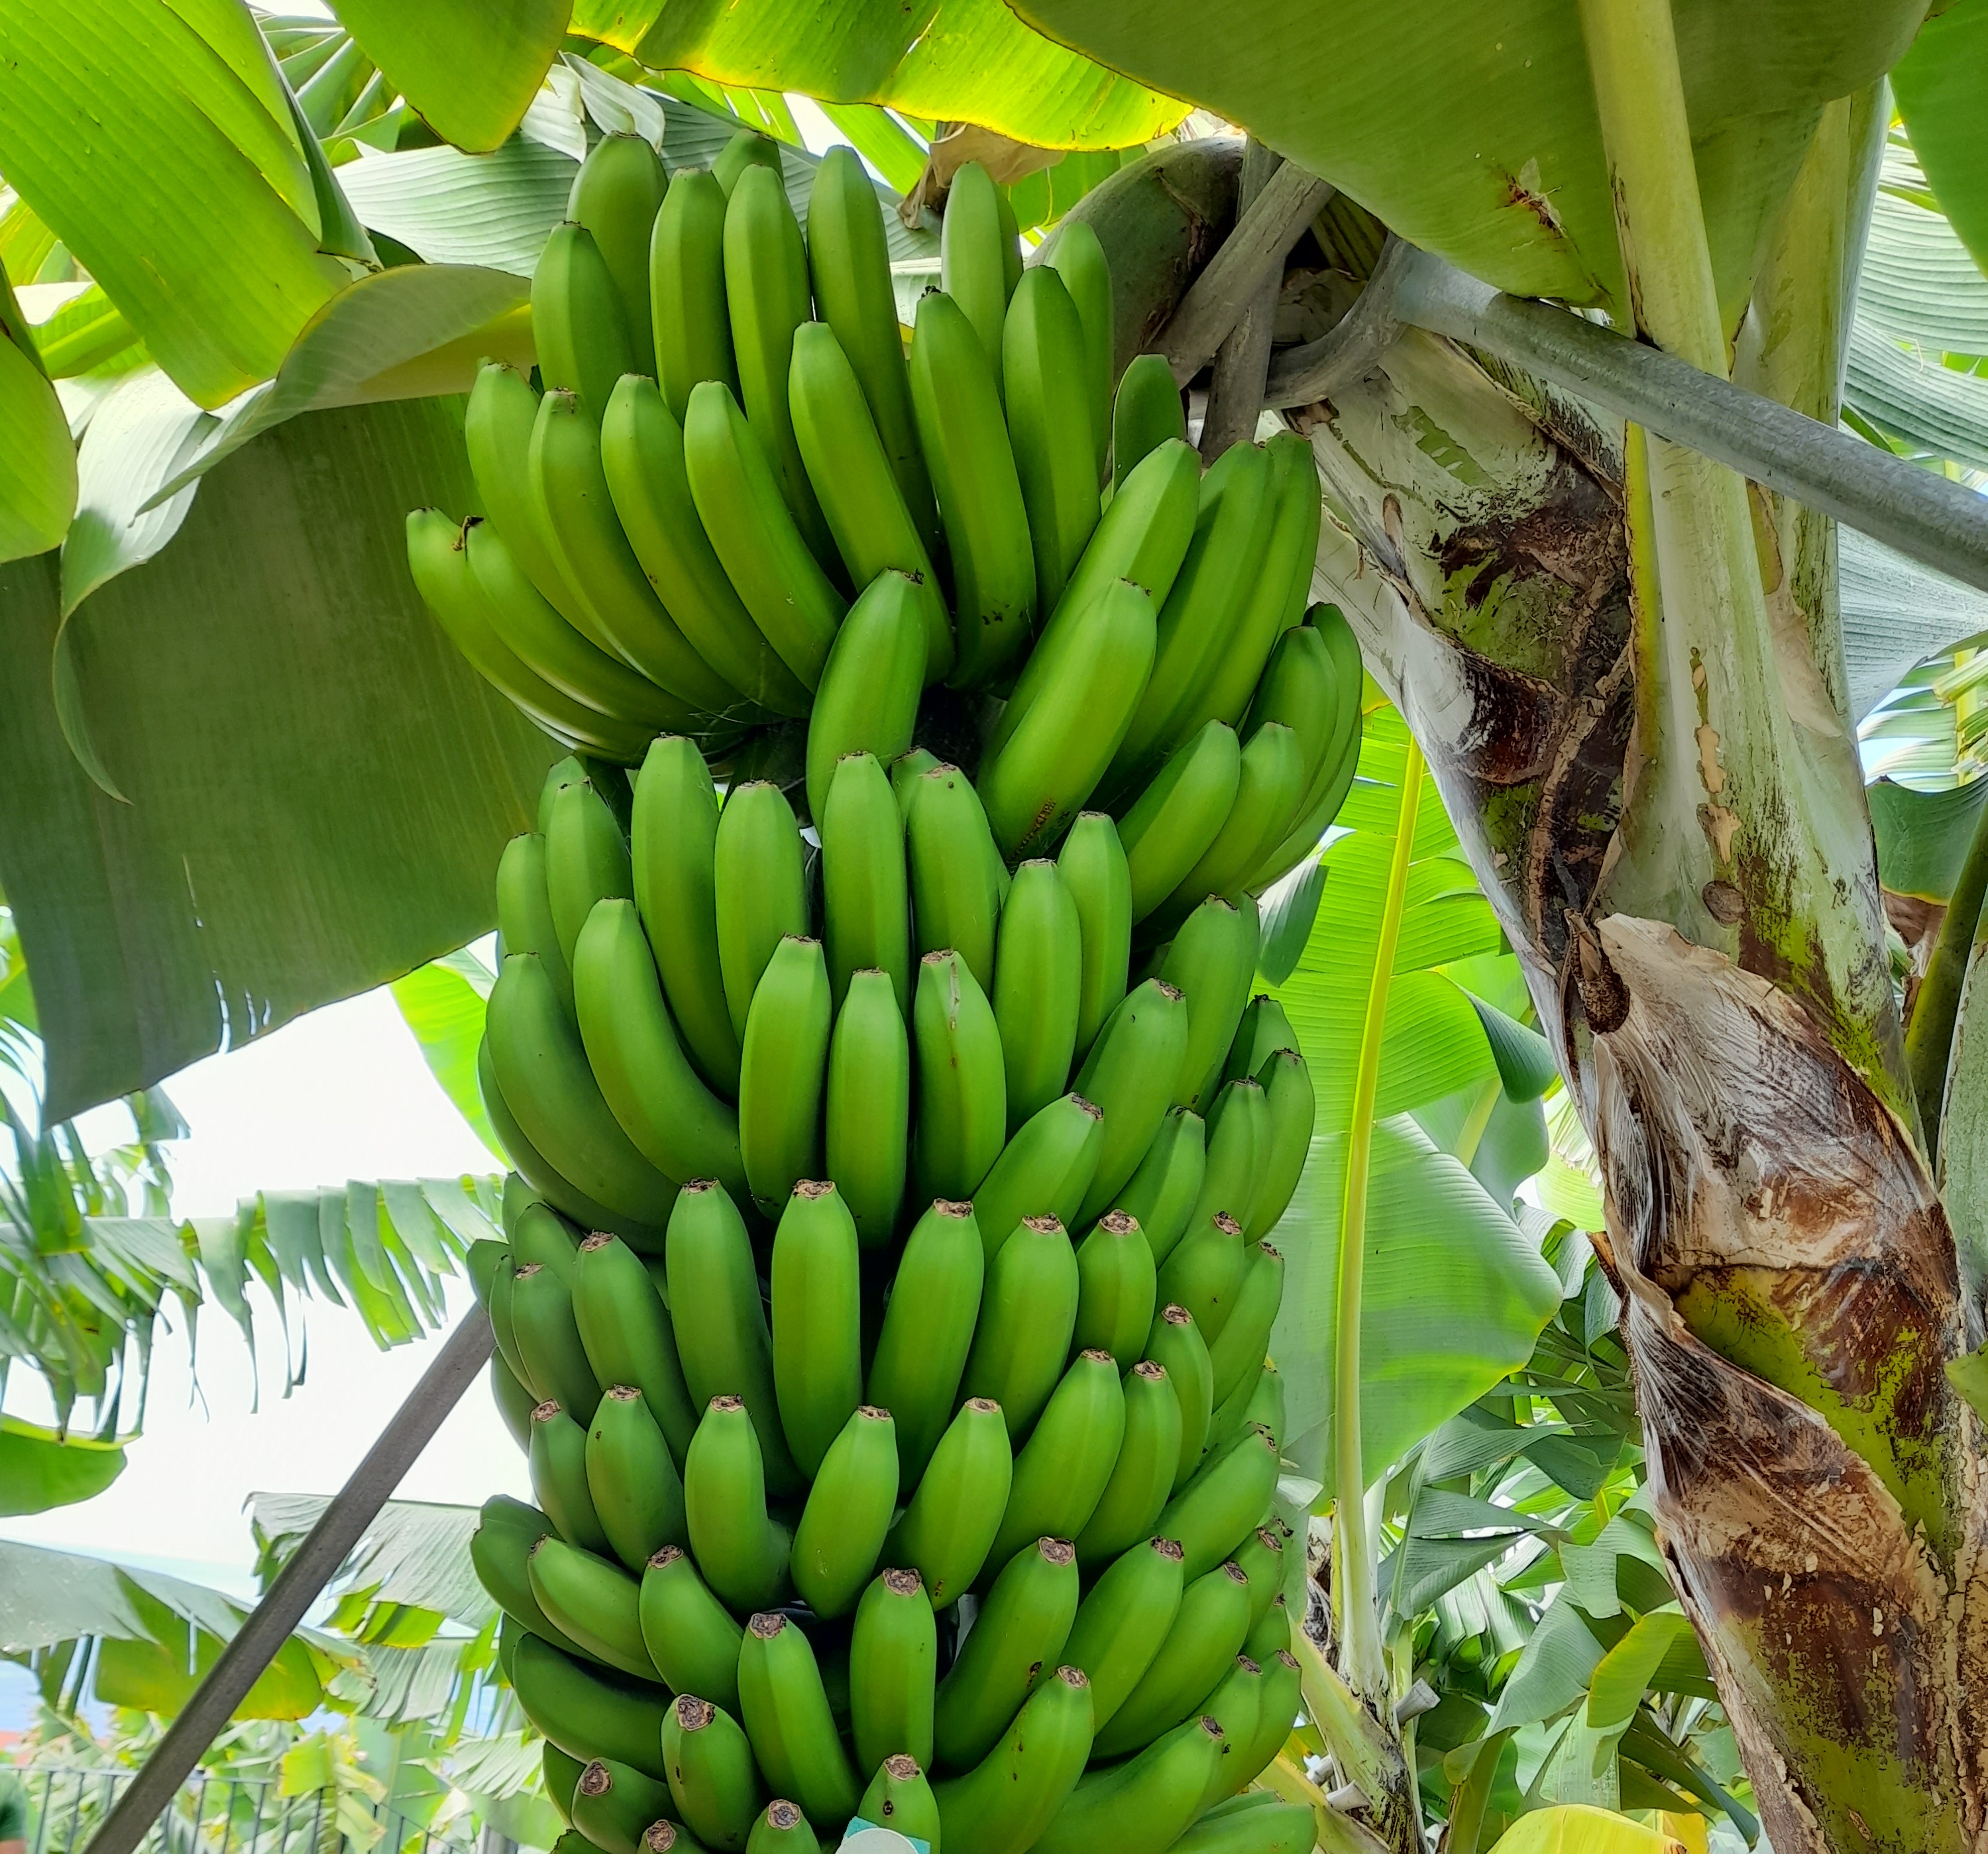
Label: Cut